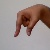
The image shows a hand gesture representing the letter 'Q' in Indian Sign Language.